Protest song

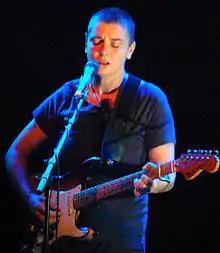
Sinead O'Connor is known for her political songs, including "The Foggy Dew", reflecting Irish rebel music themes.

Fereydoun Farokhzad's "Sad Eastern"—which its title is referring to Iranian people—is considered as one of the first Iranian protest songs. Due to the free speech limitations at the time of the song was first sang (1969 or 1970), it is a light protest song talking about "freedom" and "not giving up of our land" Iran.